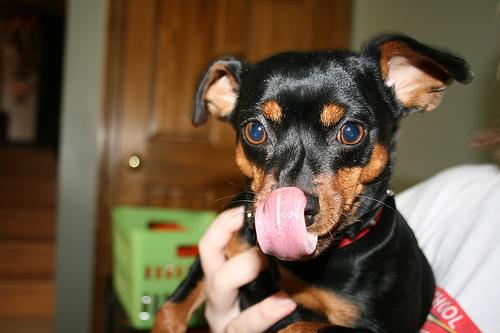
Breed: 561-n000127-miniature_pinscher